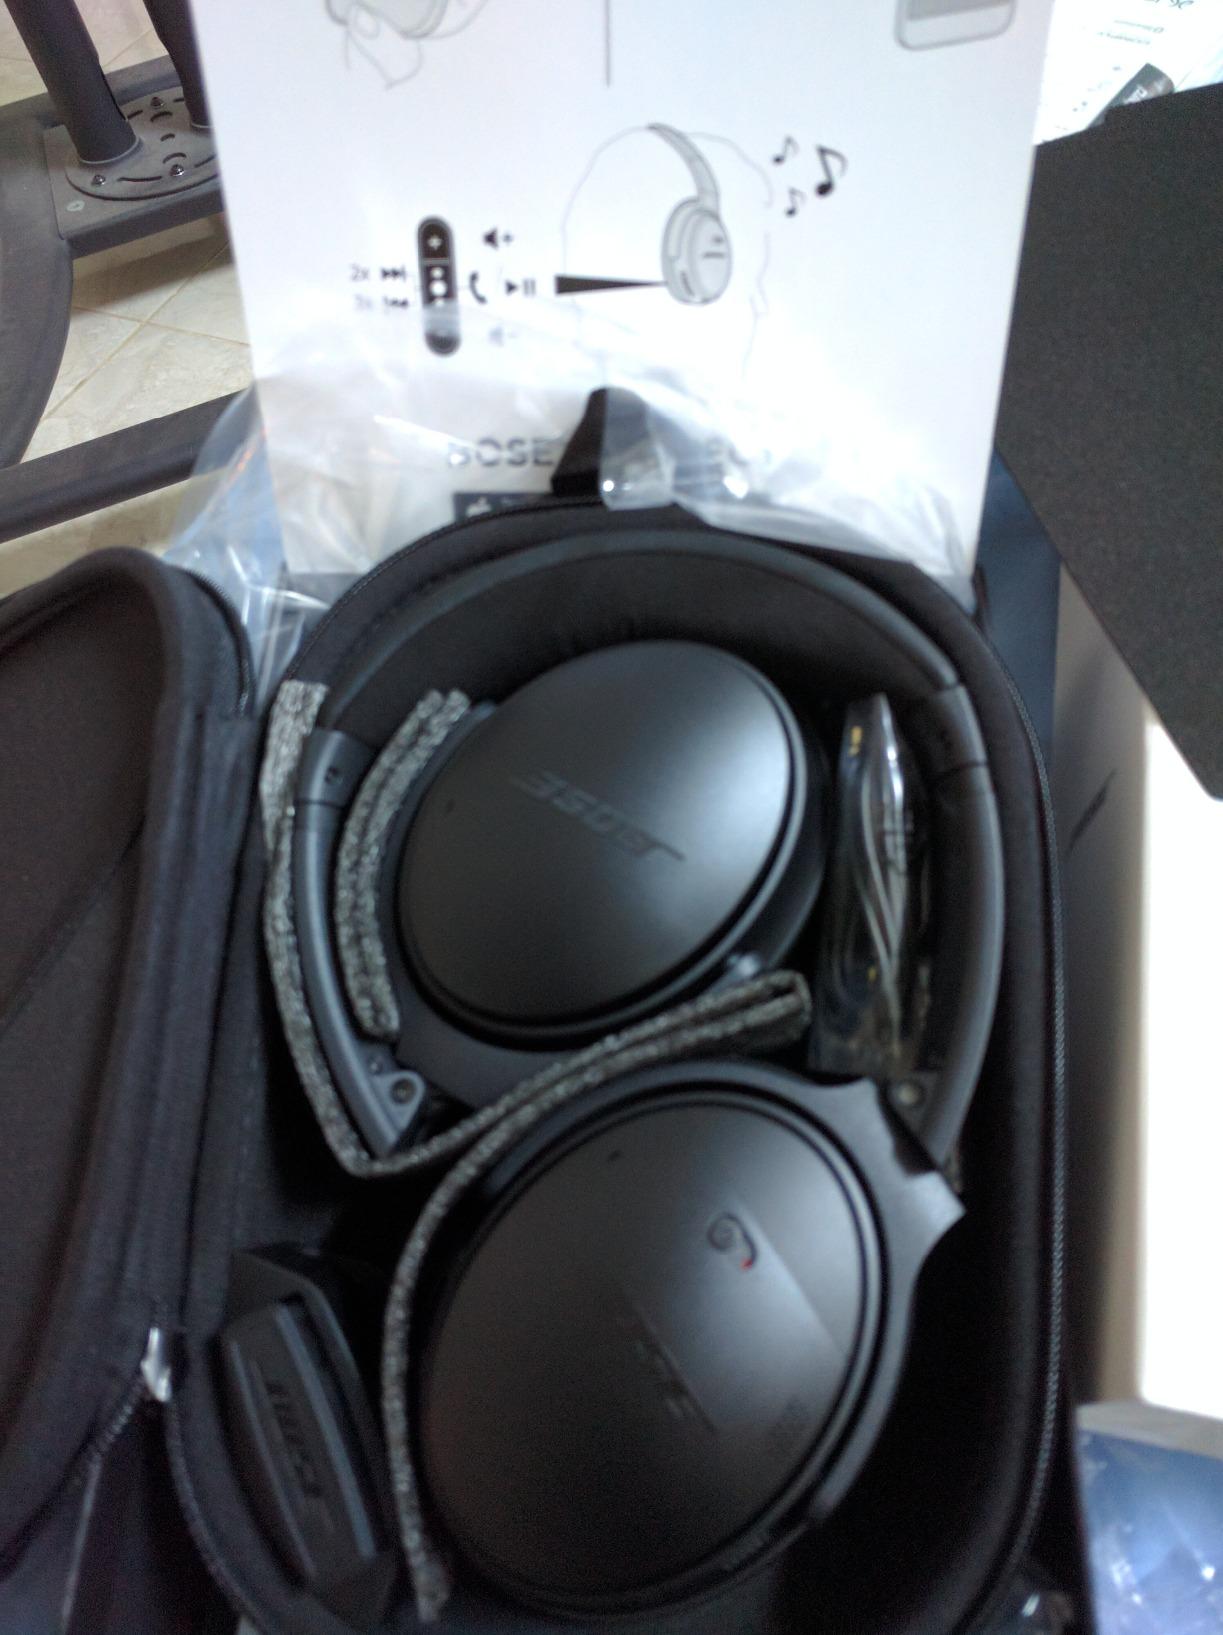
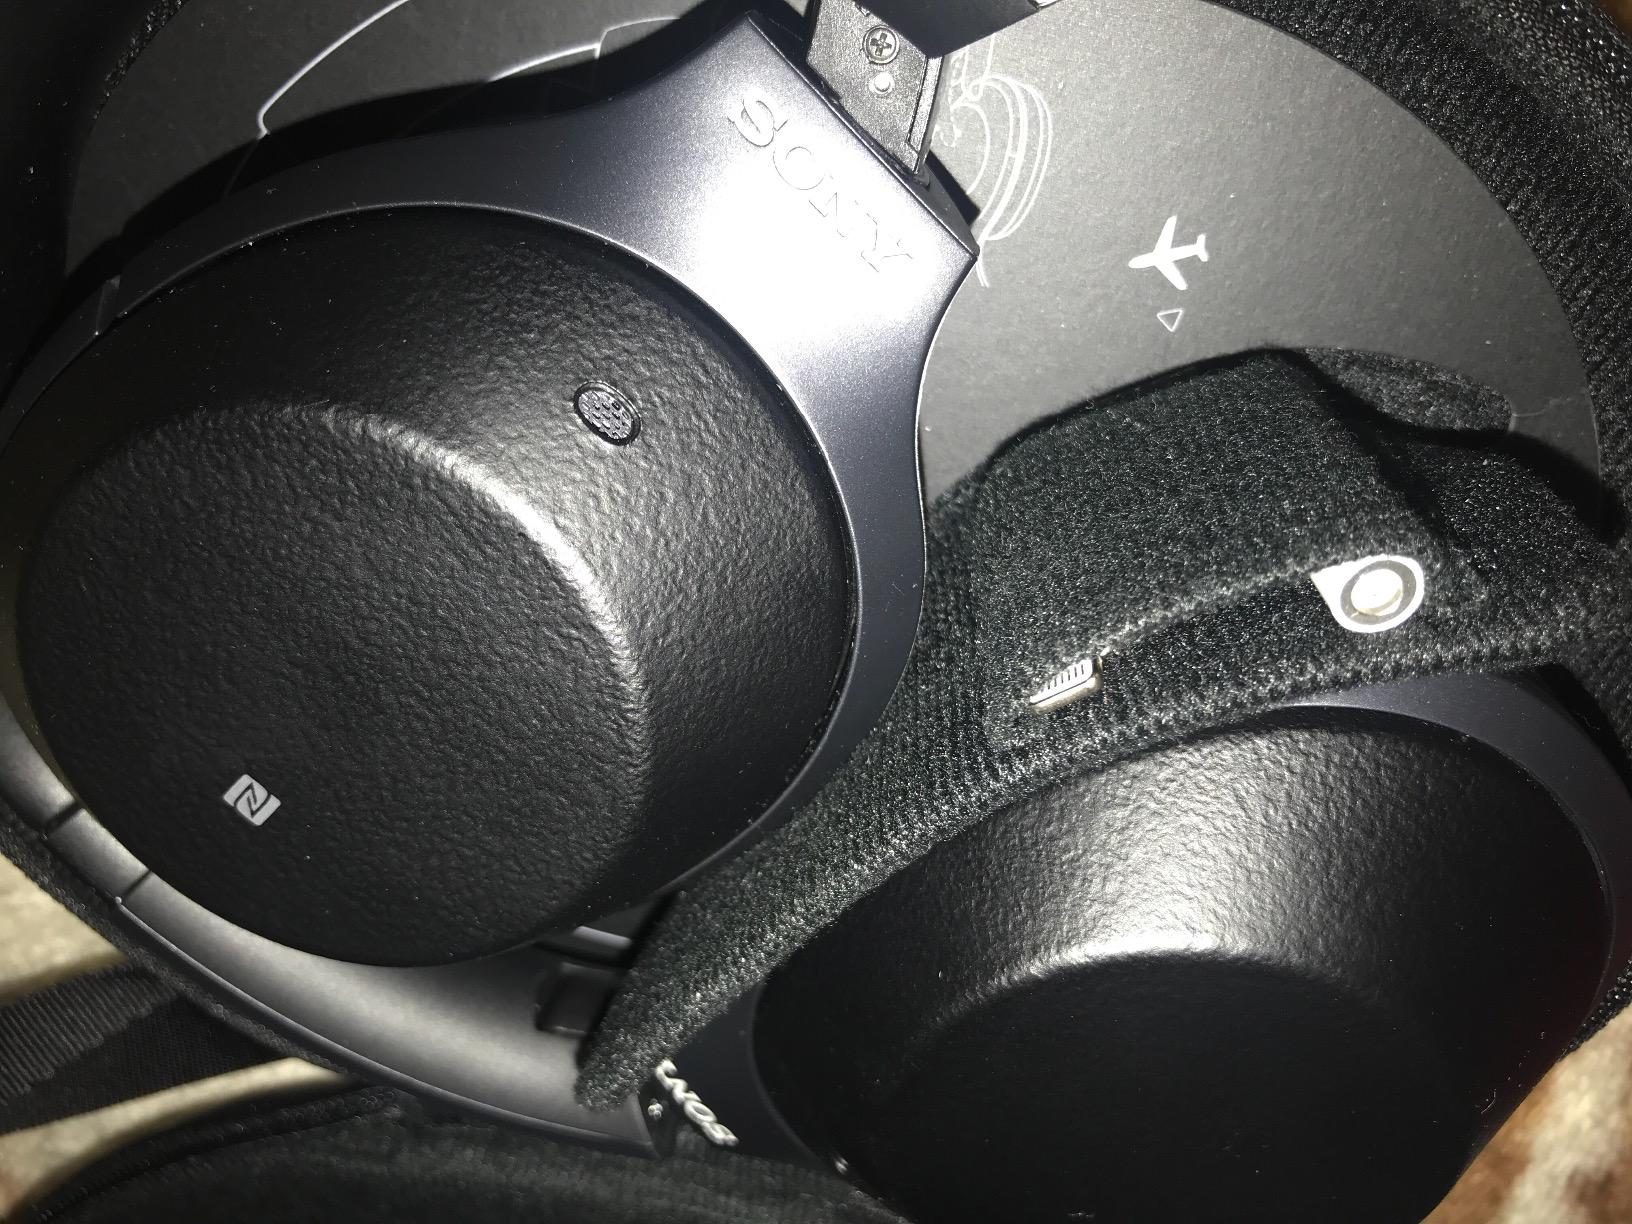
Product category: headphones
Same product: no